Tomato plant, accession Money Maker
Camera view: horizontal (90 deg, fisheye); turntable rotation: 240 degrees
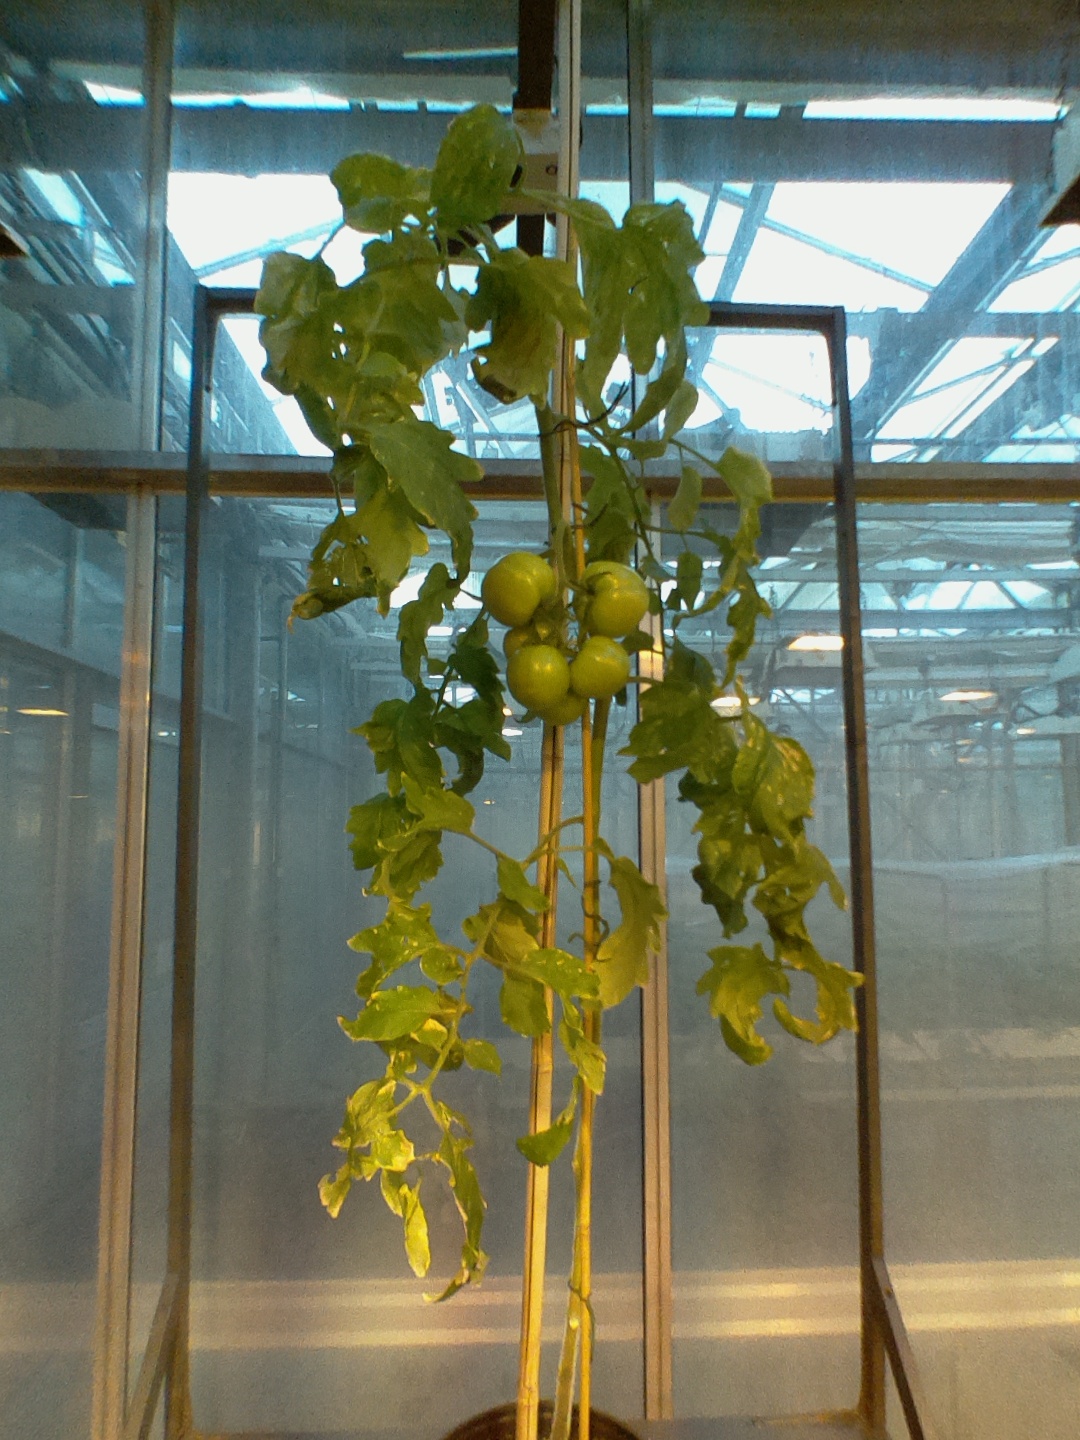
BBCH growth stage 79: 90% -100% of final fruit size